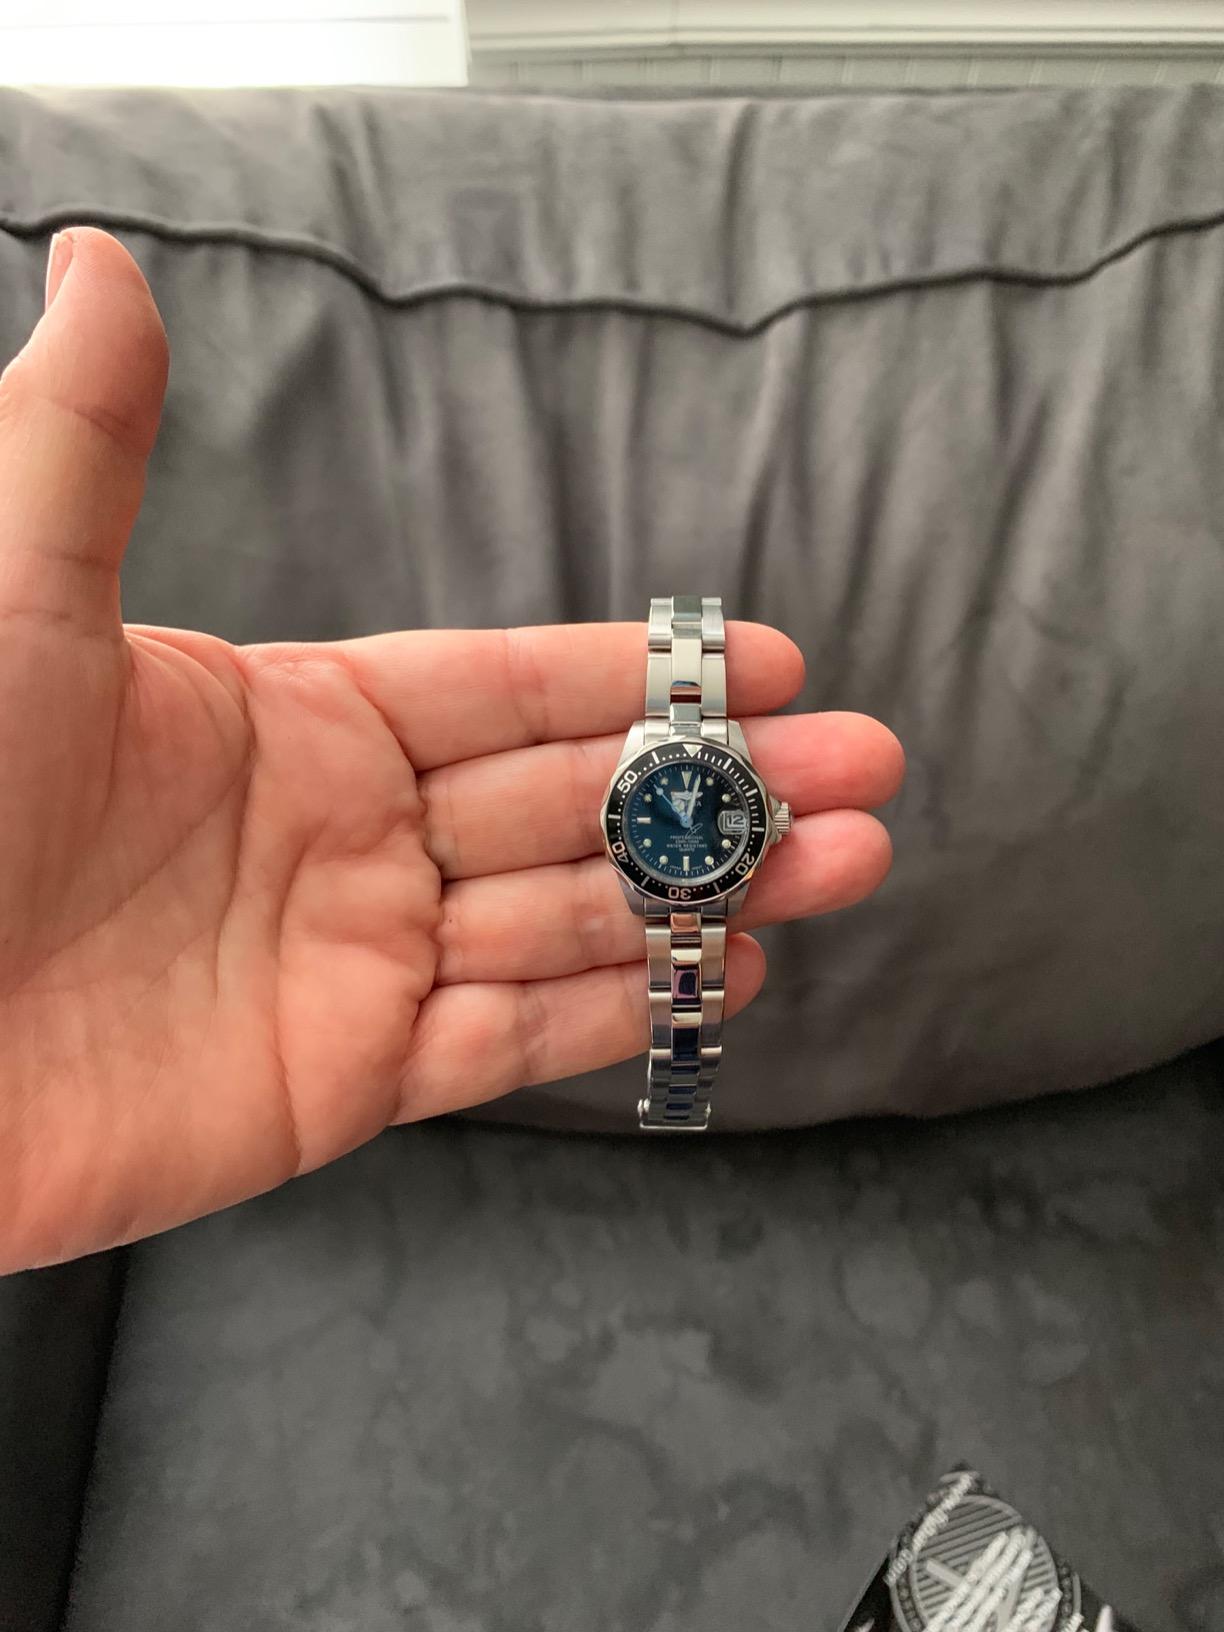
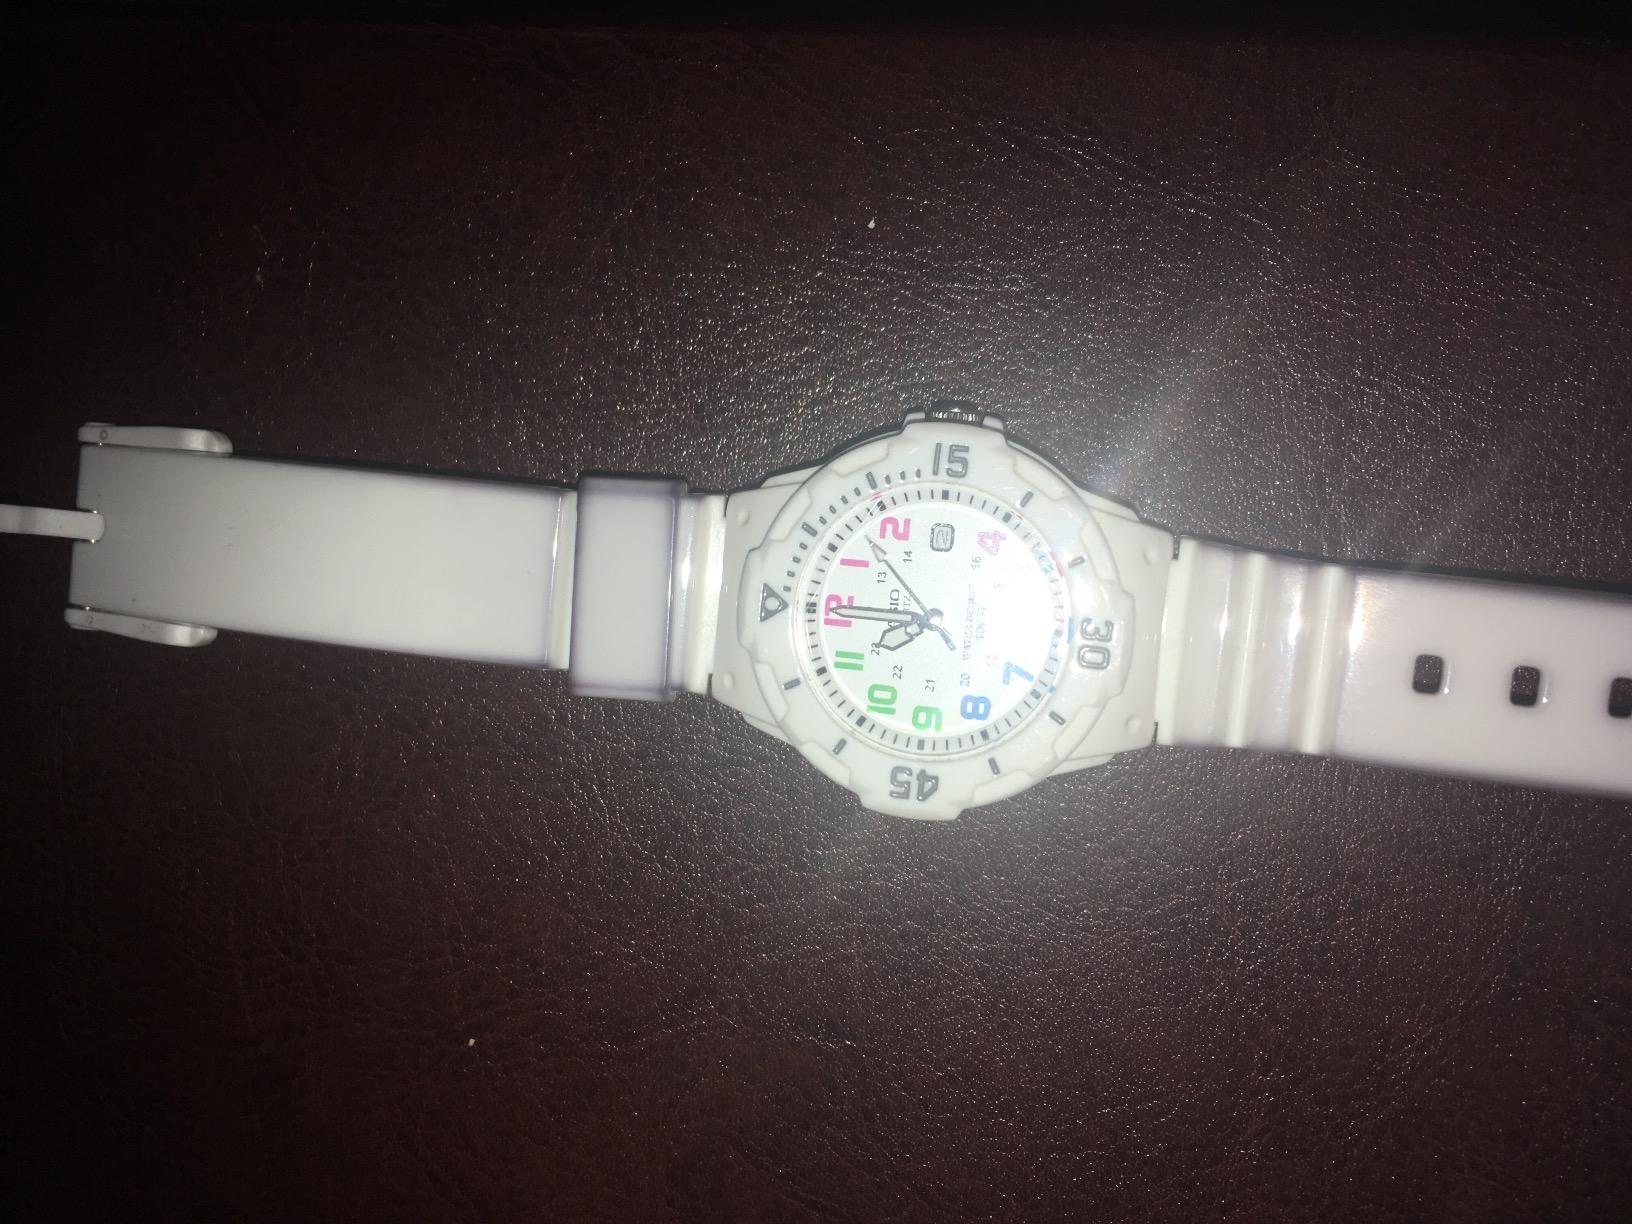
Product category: accessories_watch
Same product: no